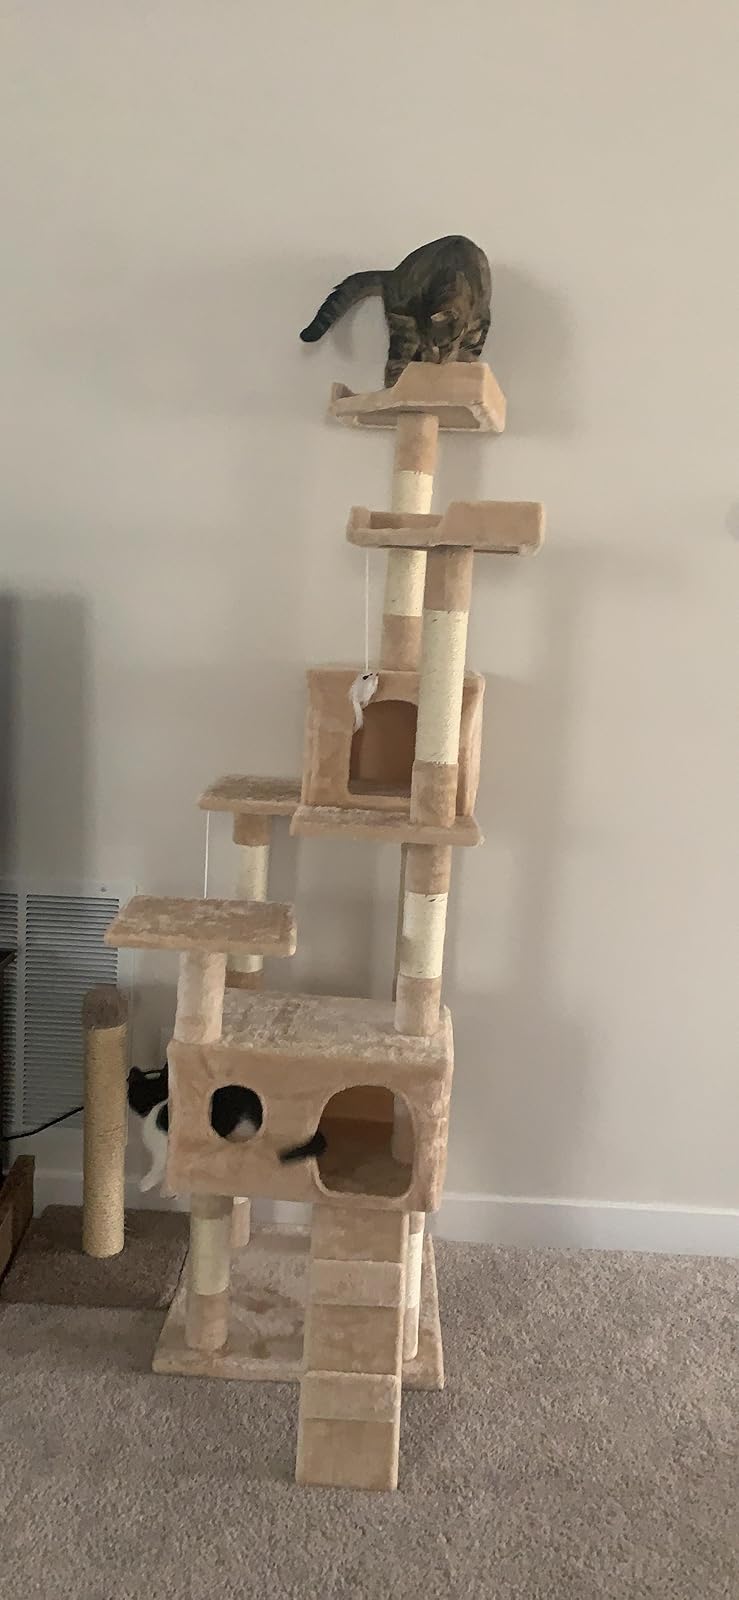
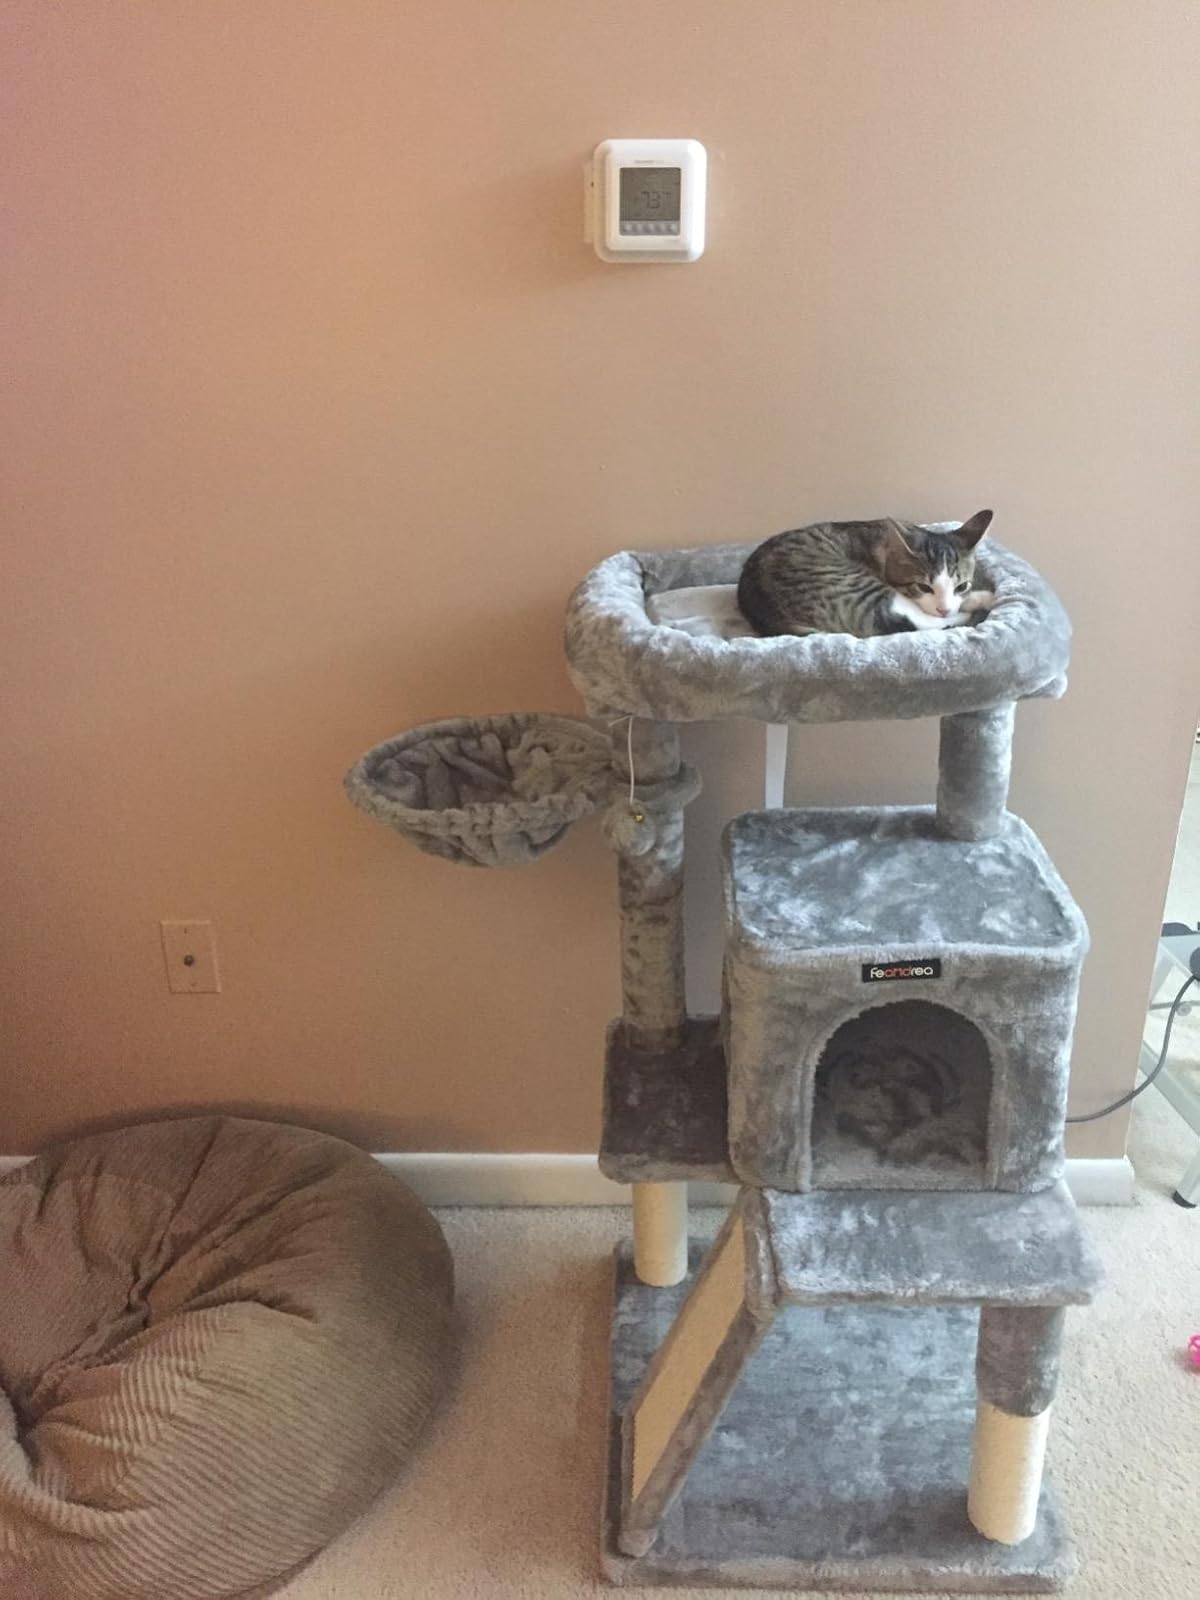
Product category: items_cat tree
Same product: no